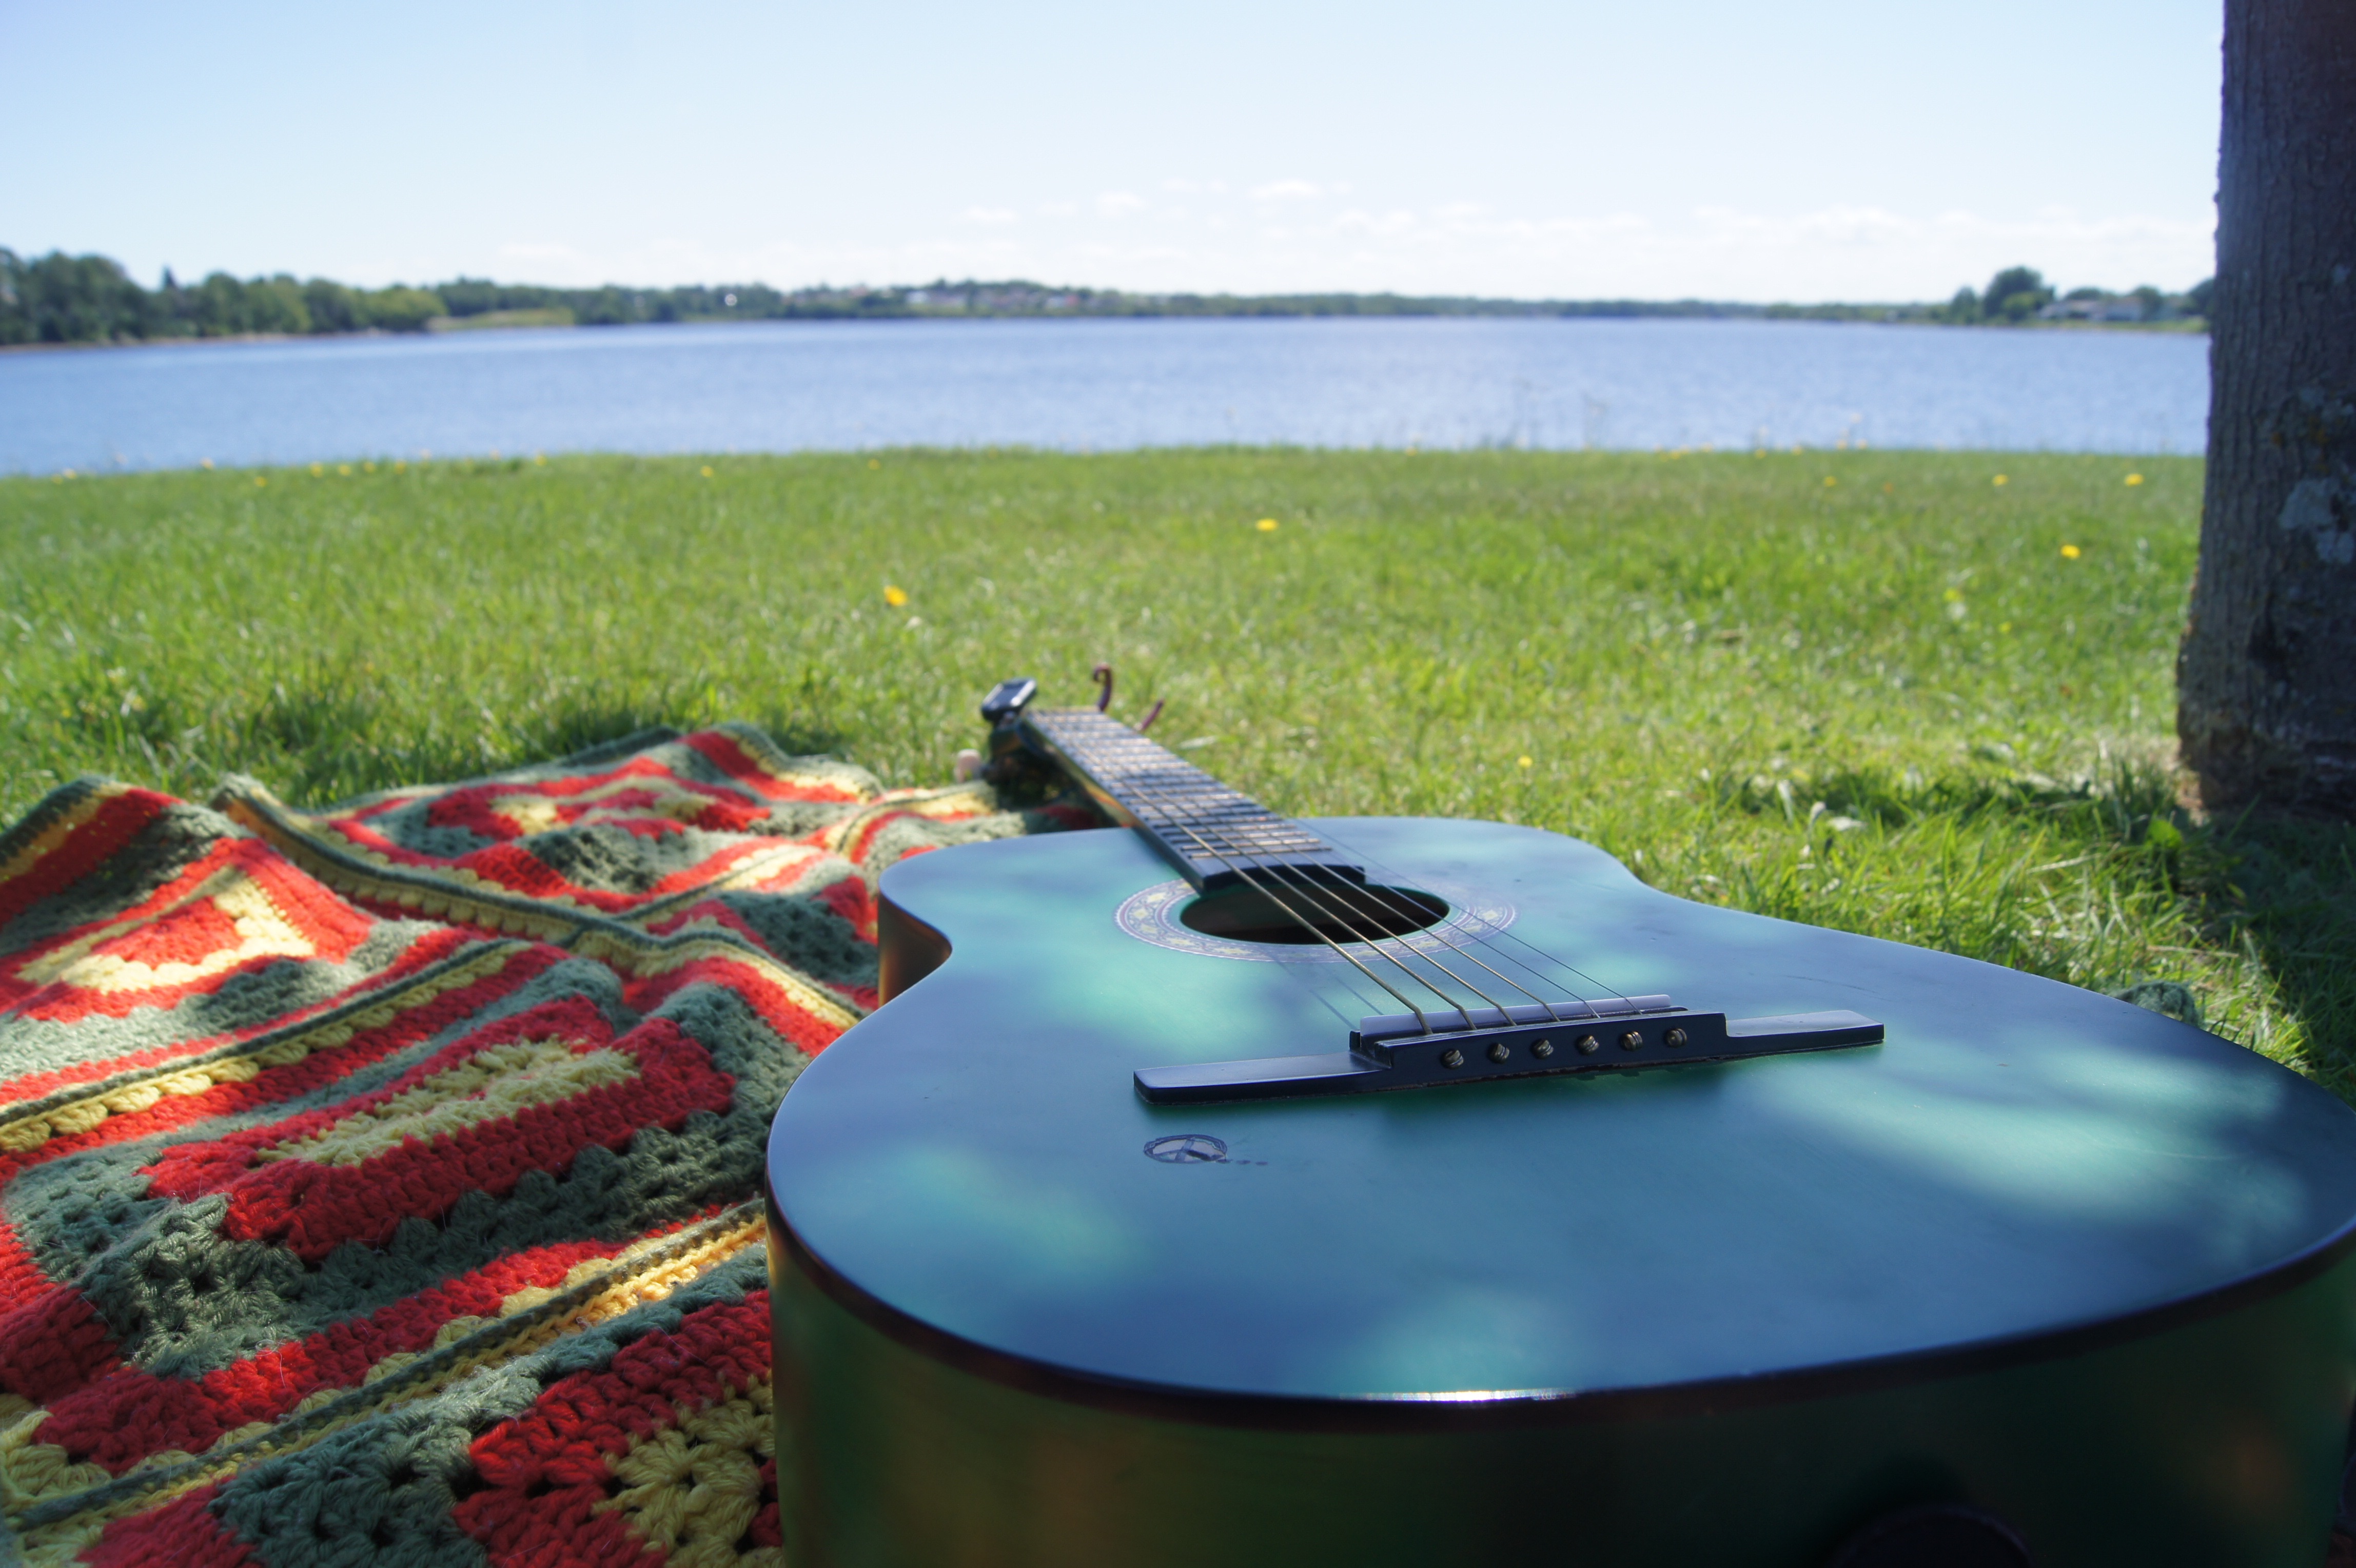
boat, vehicle, boating, ecosystem